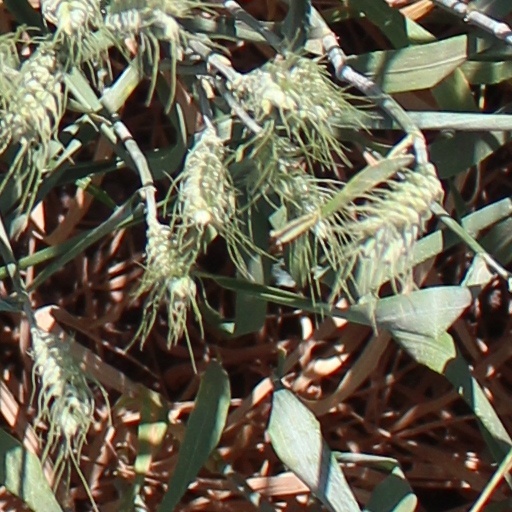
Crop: wheat